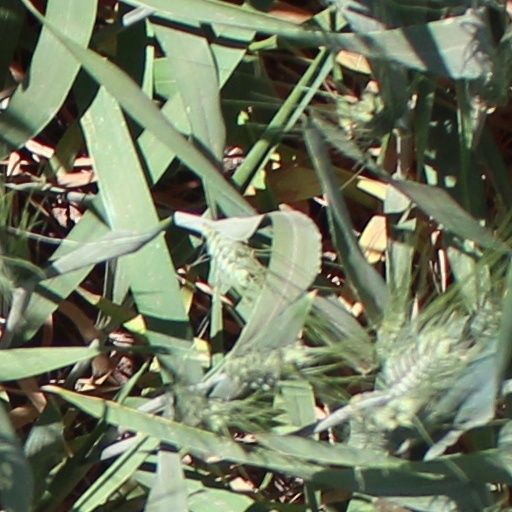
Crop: wheat